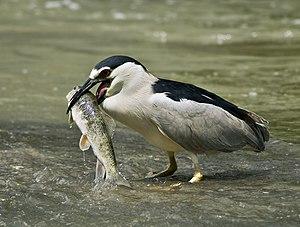
Bihoreau gris Magyar: Bakcsó Svenska: Natthäger
Le Bihoreau gris, ou Héron bihoreau, est une espèce d'oiseaux échassiers de la famille des Ardeidés que l'on retrouve dans de nombreuses parties du monde.